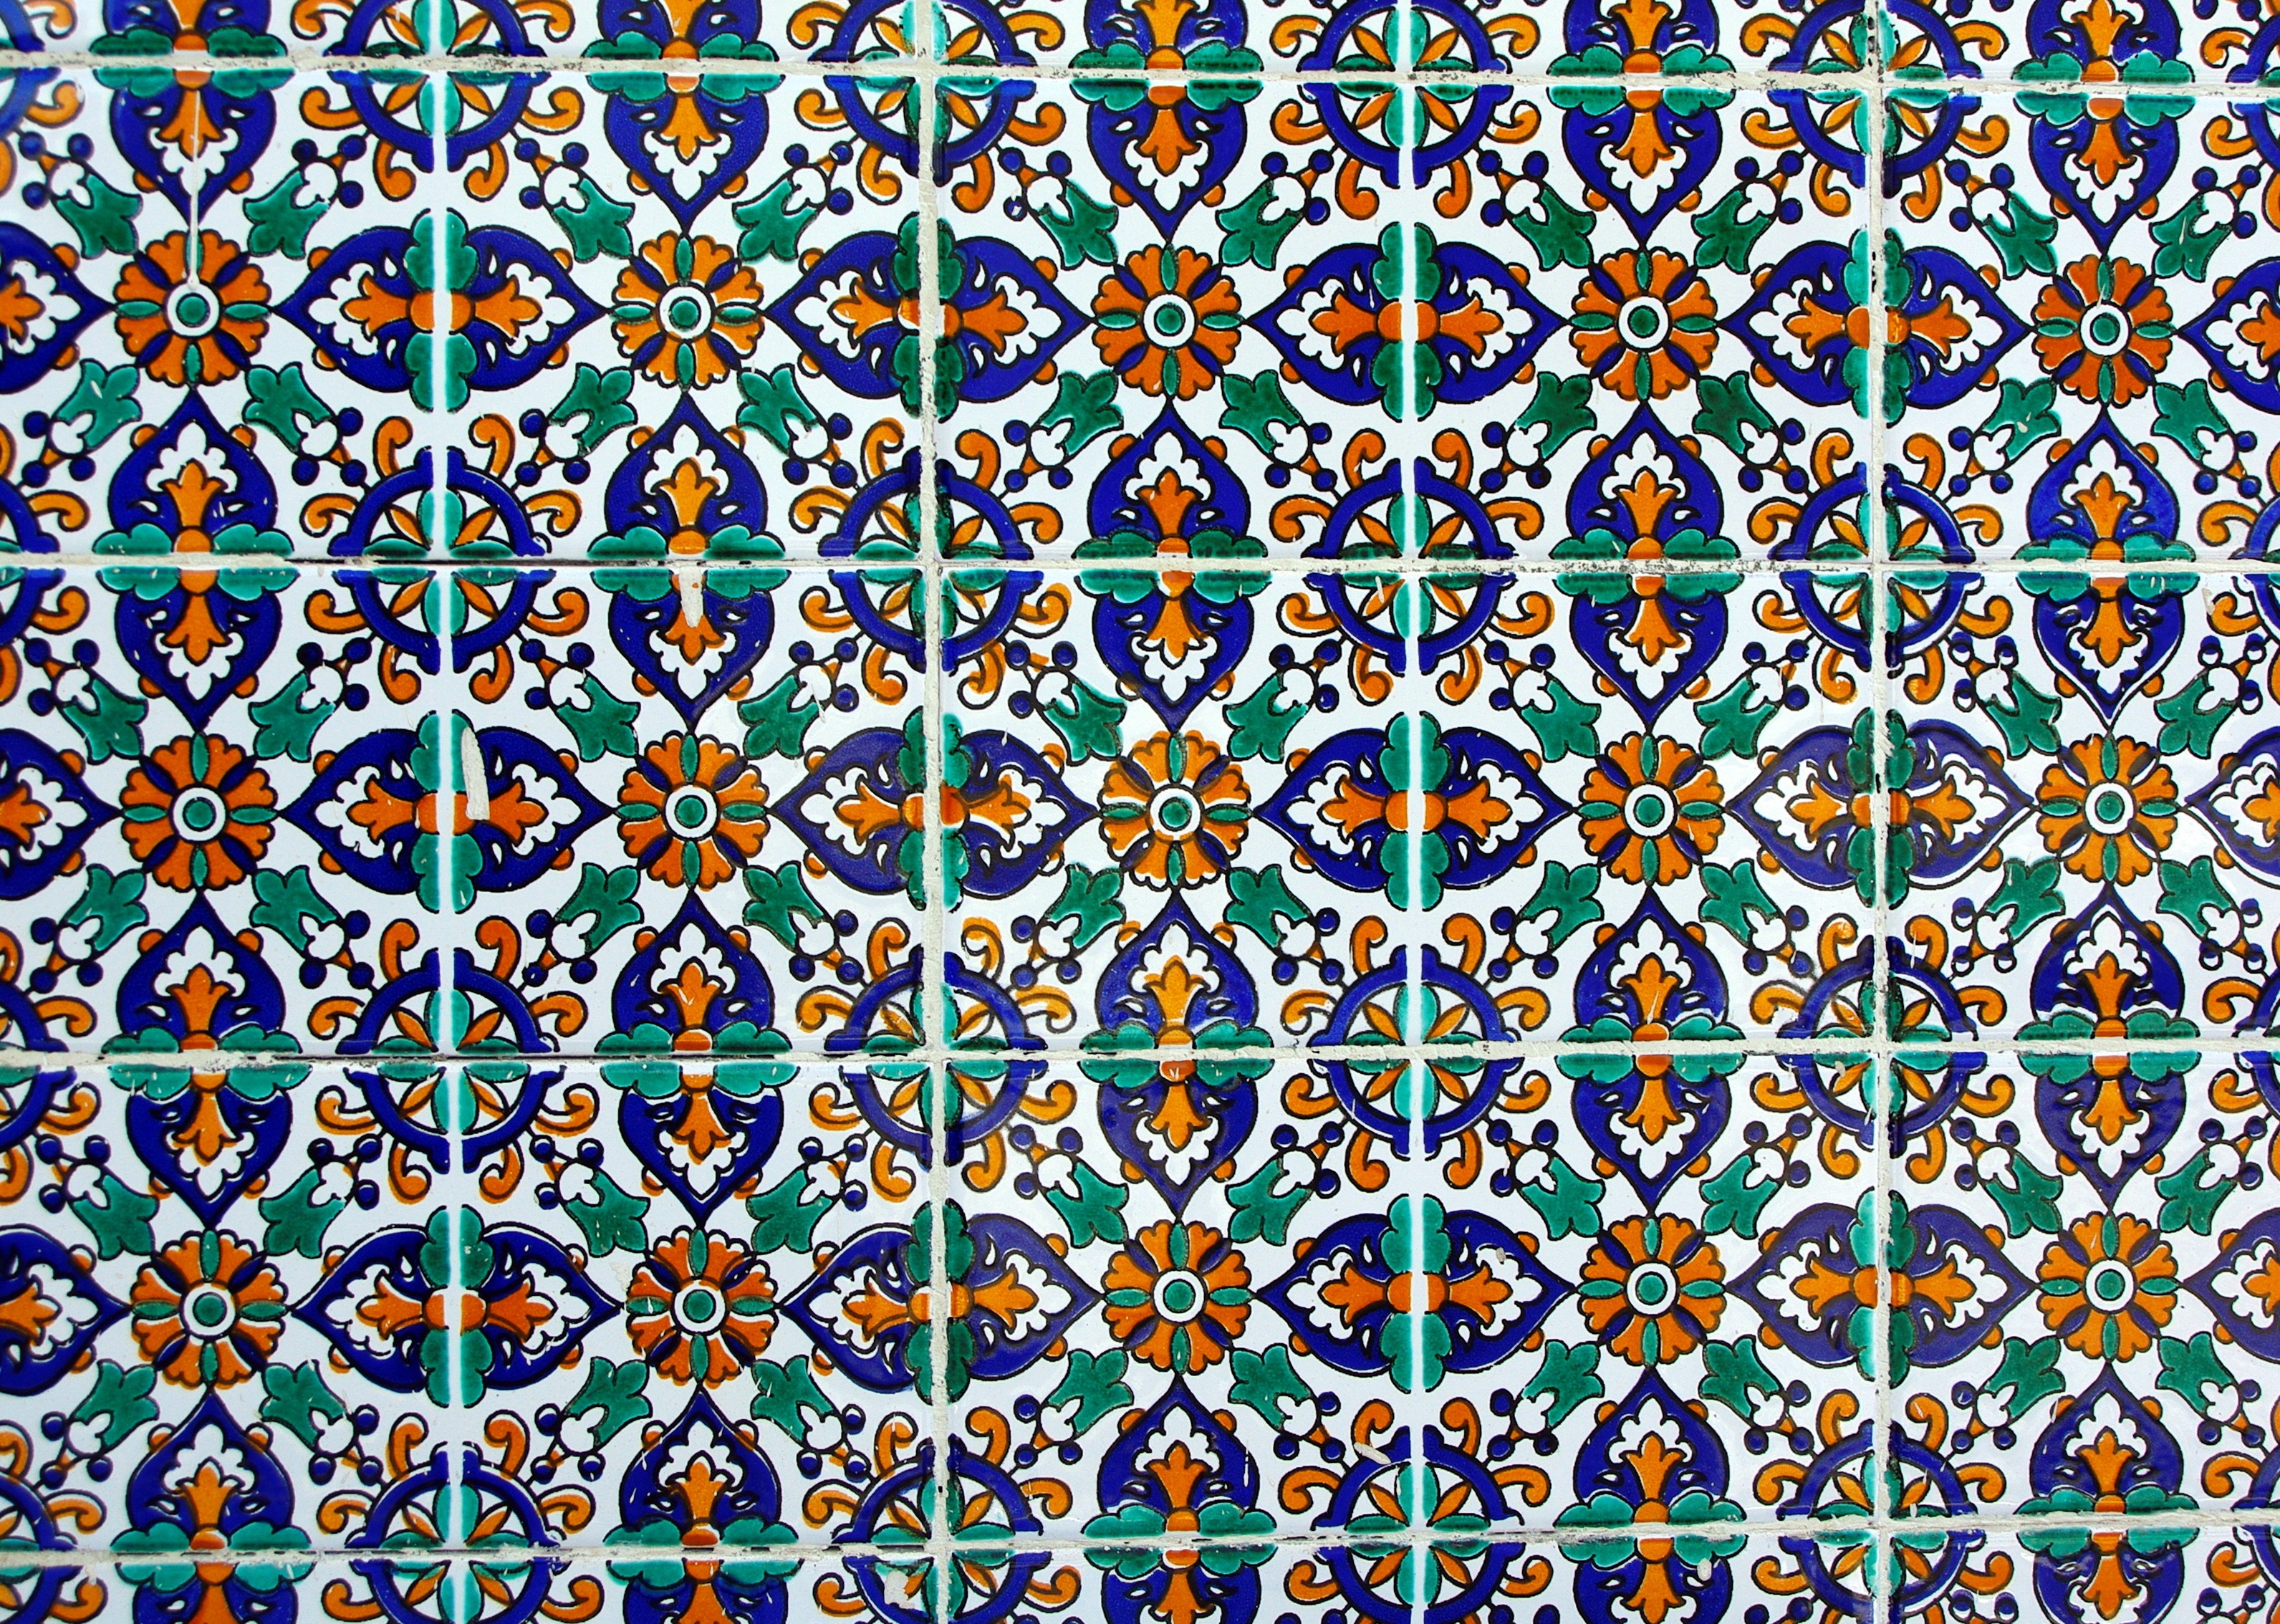
pattern, line, ceramic, blue, circle, font, art, design, tiles, earthenware, tunisia, wall decoration, flooring